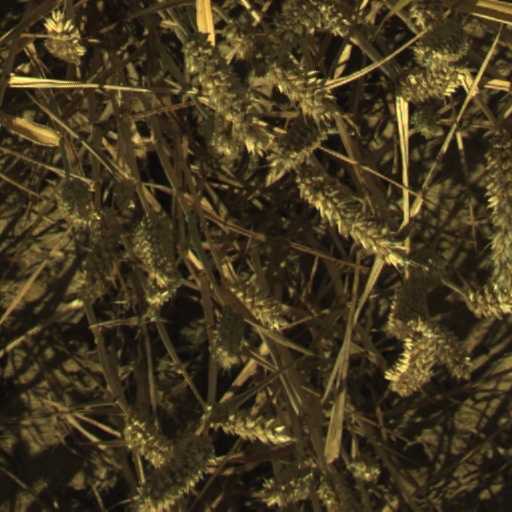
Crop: wheat